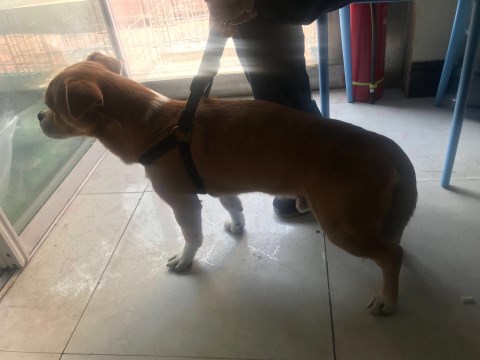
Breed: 3336-n000121-chinese_rural_dog